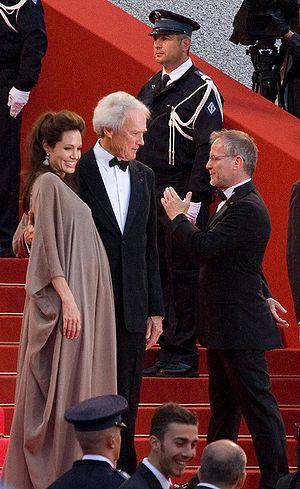
Angelina Jolie et Clint Eastwood accueillis au Festival de Cannes 2008 pour leur film en compétition, L'Echange (alors intitulé The Exchange)
L'Échange est un film américain réalisé par Clint Eastwood et écrit par Joseph Michael Straczynski, sorti en 2008.
Clint Eastwood [klɪnt istwʊd], né le 31 mai 1930 à San Francisco, est un acteur, réalisateur, compositeur et producteur de cinéma américain.